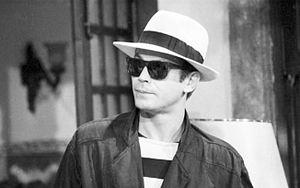
Roque Santeiro est une telenovela brésilienne réalisée par Paulo Ubiratan, Marcos Paulo, Gonzaga Blota et Jayme Monjardim. Créée et diffusée sur la chaîne Rede Globo à 20 heures, depuis le 24 juin 1985 jusqu'au 21 février 1986, la version originale est composée de 209 épisodes. Ce feuilleton télévisé rencontra un succès retentissant au Brésil, à Cuba, au Portugal, au Cap Vert et en Angola.